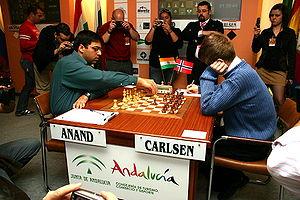
Le Tournoi de Linares est un tournoi d'échecs créé en 1978 et arrêté en 2010. Il était, avec les tournois de Hastings et de Wijk aan Zee, l'un des plus prestigieux tournois de l'histoire des échecs.
Dans ce nom indien, Viswanathan est le nom du père et Anand est le nom personnel.